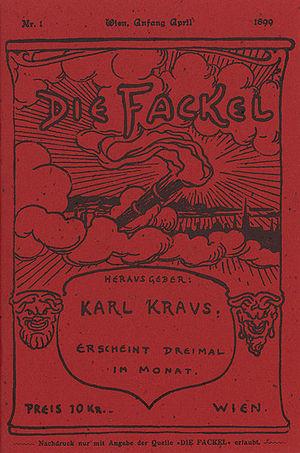
Karl Kraus est un écrivain autrichien né le 28 avril 1874 à Gitschin et mort le 12 juin 1936 à Vienne, ville dans laquelle il a vécu la plupart de sa vie.